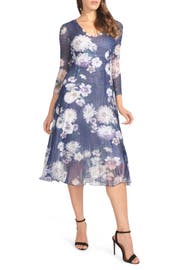
specially hand pleated hand one-piece fabric give this long romantic dress reliable flattery and travel friendly ease